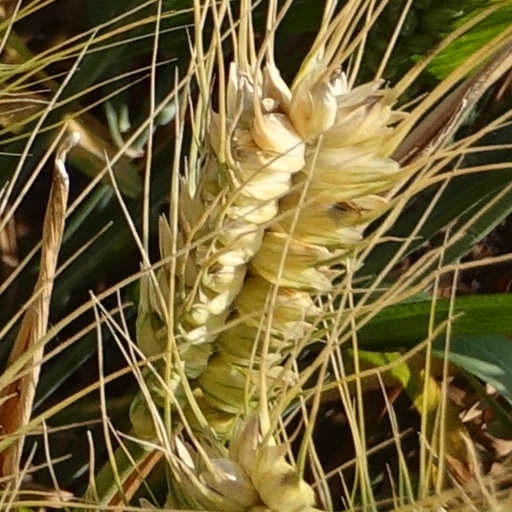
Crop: wheat